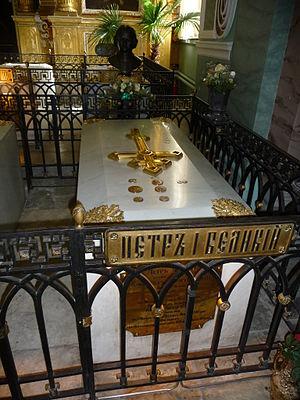
La cathédrale Pierre-et-Paul est une cathédrale orthodoxe située dans la forteresse Pierre-et-Paul à Saint-Pétersbourg en Russie. Elle fut construite pour devenir la nécropole de la famille impériale russe des Romanov.